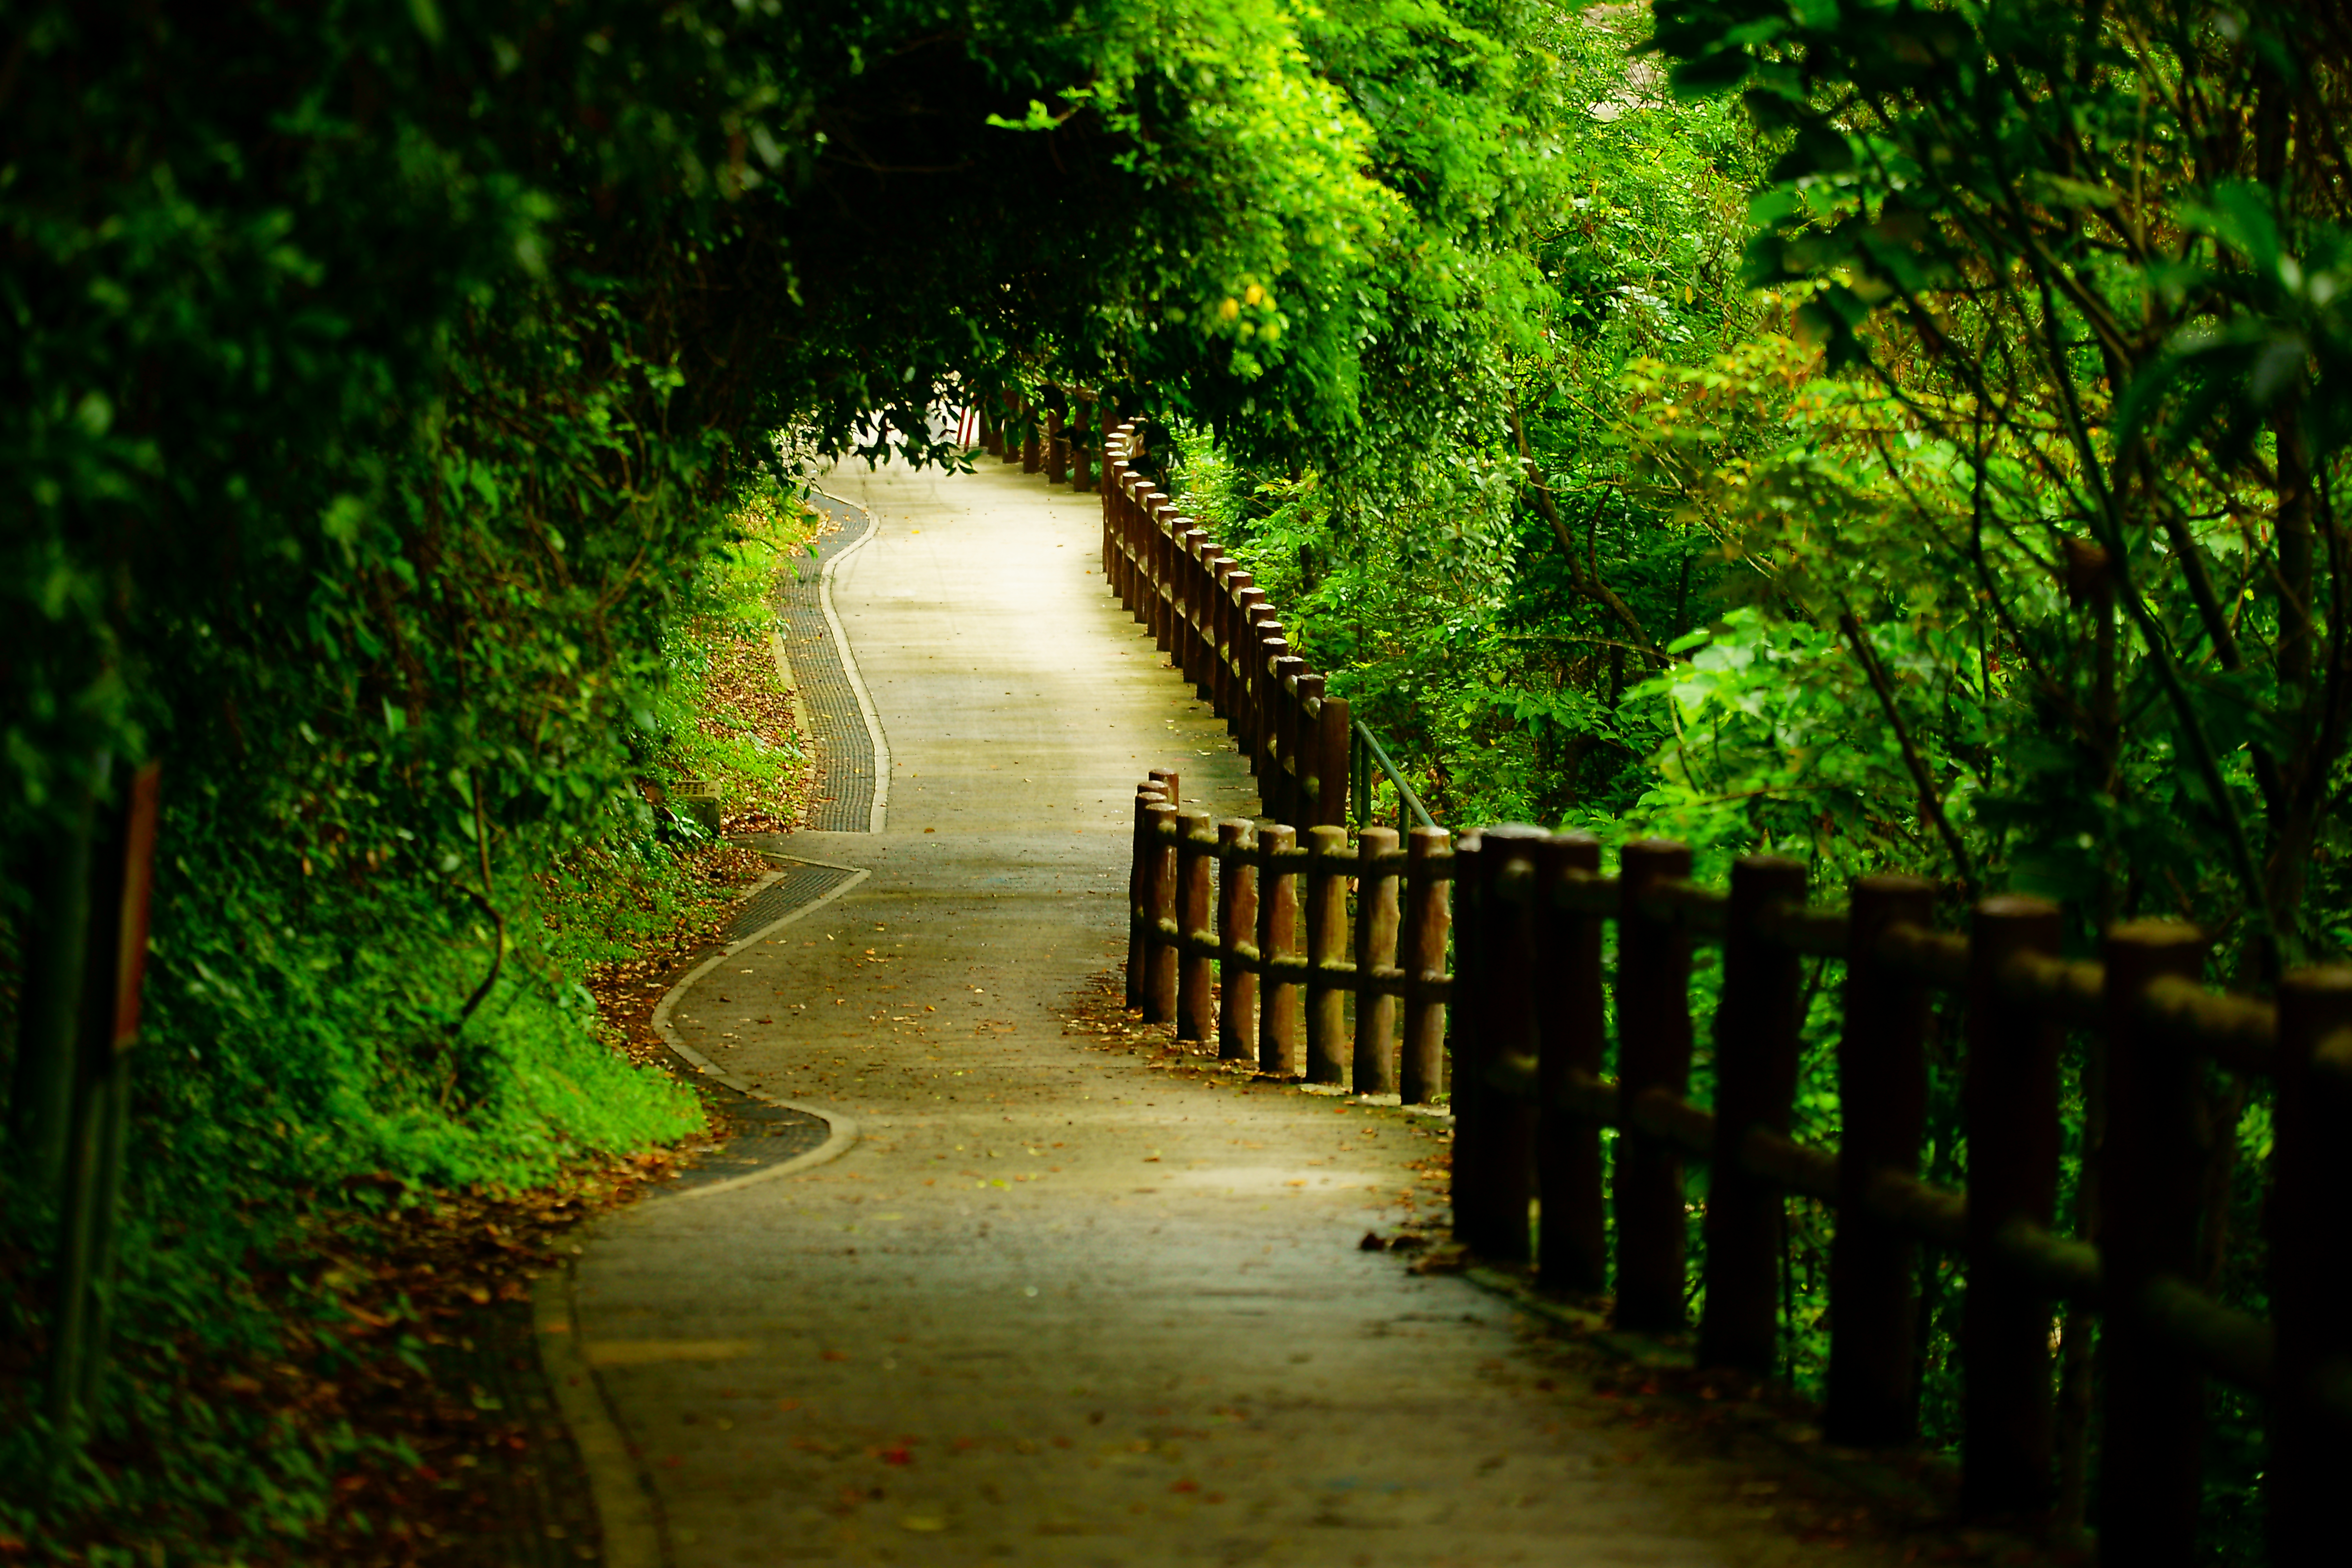
landscape, tree, water, nature, forest, grass, light, road, sunlight, morning, leaf, flower, green, jungle, autumn, garden, waterway, woodland, habitat, hongkong, rural area, longway, natural environment, woody plant